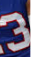
Number: 3